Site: brandenburg
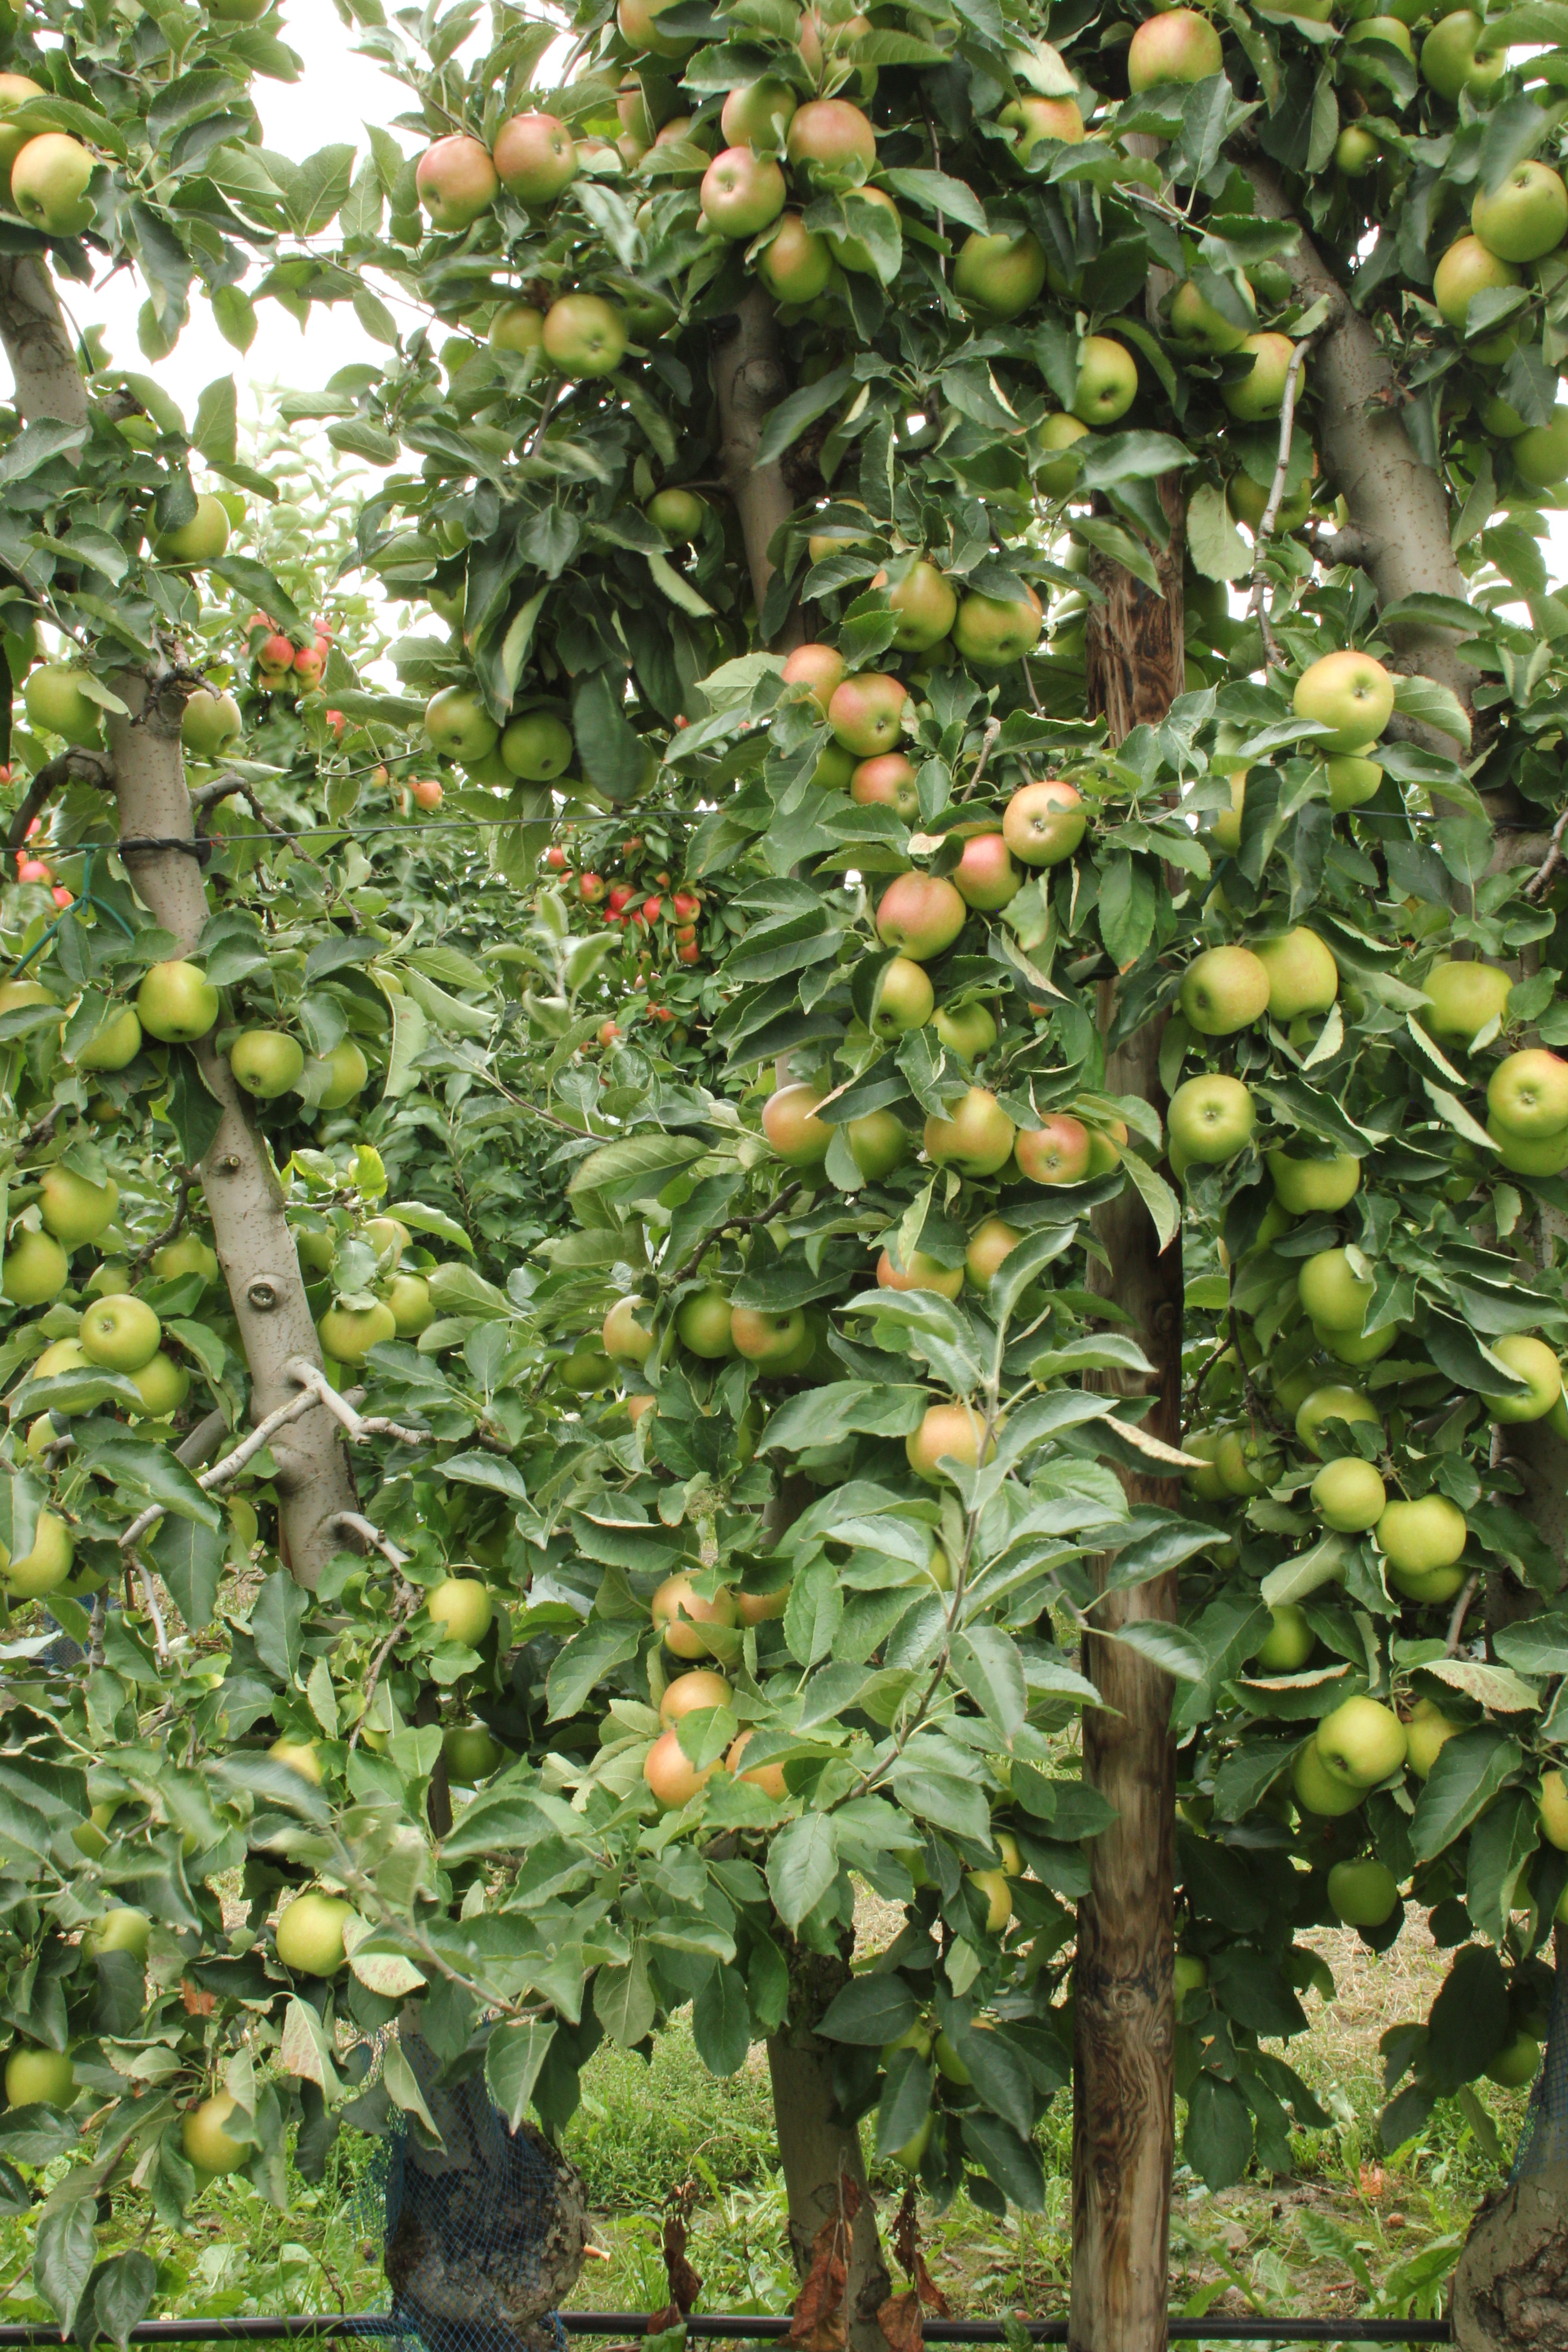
Growth stage (BBCH 87): Maturity of fruit and seed